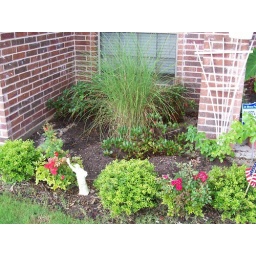
Front flower bed is a work in progress.